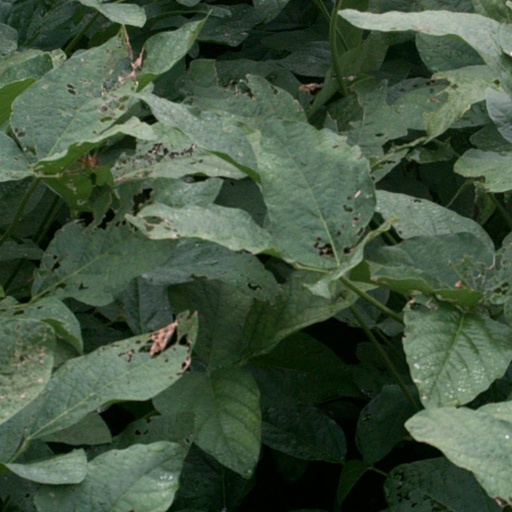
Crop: soybean